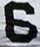
Number: 6